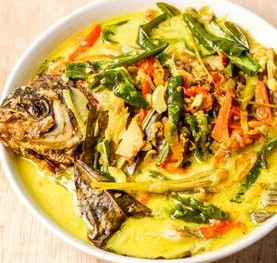
Label: gulai_ikan